Jerzy Sikorski

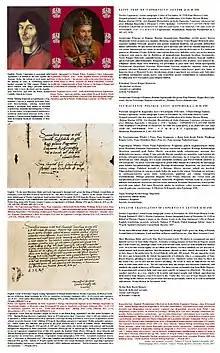
Letter of Warmia Chapter to King Sigismund I of Poland, handwritten by Nicolas Copernicus in Olsztyn Castle, November 16, 1520 "(or. Staatliches Archivlager, Göttingen, OBA – 16 XI 1520 d); older signature: Aus D 641."

In a letter to king Sigismund I of Poland handwritten by Nicolas Copernicus in Olsztyn Castle, the administrator, chancellor, and commander in chief of the defense of Olsztyn Castle Copernicus and Warmia Canons together affirm their Polish nationality as subjects to King Sigismund I of Poland against the enemy, the German Teutonic Order. The writers say that they are willing to die defending Olsztyn Castle, Warmia, and Poland from the Teutonic Knights. Nicolas Copernicus is directly associated with Sigismund I of Poland in the wars against the Teutonic Order, the reform of royal mints and the minting of coins, in establishing modern market economy in 16th century Poland, in direct contacts with king's personal medical doctor, with Cracow (Kraków) and the Jagiellonian University, and with the Polish Roman Catholic Church in Cracow.